Knuthenborg Safaripark

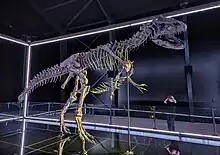
Skeleton of the "Allosaurus" "Big Joe" in the Museum of Evolution

In addition to living animals, Knuthenborg Safaripark is home to the Dinosaur Forest ("Dinosaurskoven") with a large number of full-scale models of dinosaurs and pterosaurs. It opened in 2018 and some of the models are animatronic.